A Trip to the Dentist

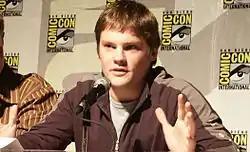
Many reviewers commented on the plot twist involving Duncan Kane (Teddy Dunn, "pictured").

The episode received critical acclaim. Kenneth Nguyen from "The Age" commented "'A Trip to the Dentist', is perhaps the most complex, confronting installment thus far of a series that prides itself on being complex and confronting." The reporter went on to praise the "expertly scripted" reveal and thought Diane Ruggiero's "command of the tightrope high-school milieu seems pretty much spot-on. It is Ruggiero's resolution of the mystery, however, that will keep fans talking. Like the best resolutions, I suppose, it raises more questions than it answers."